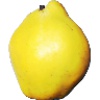
Label: quince